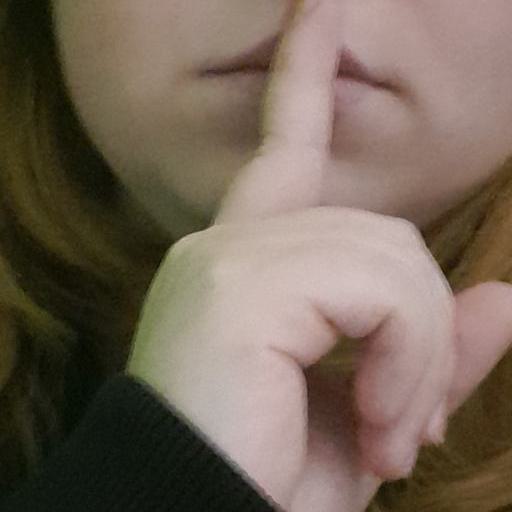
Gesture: mute